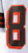
Number: 8